Mr. X (2015 film)

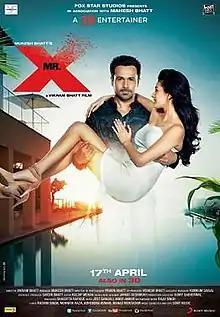
Theatrical release poster

Mr. X is a 2015 Indian Hindi-language science fiction action film directed by Vikram Bhatt and co-produced by Mukesh Bhatt and Tanmay Bhat. The film stars Emraan Hashmi and Amyra Dastur, and its title is taken from the 1964 film "Mr. X in Bombay". It follows a former ATS officer who sets out for revenge after he is framed for murder, left for dead, and gains the ability to become invisible.